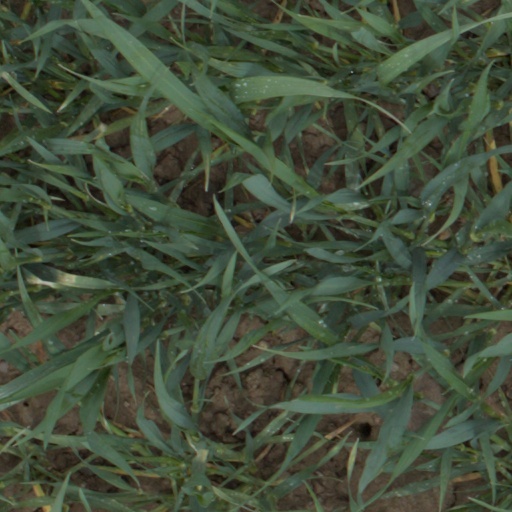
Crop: wheat